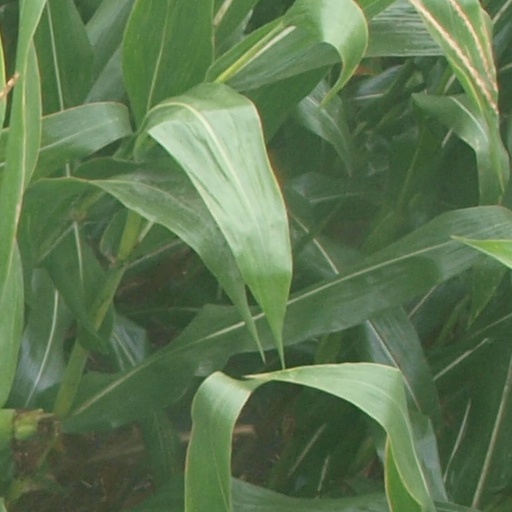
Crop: maize; corn